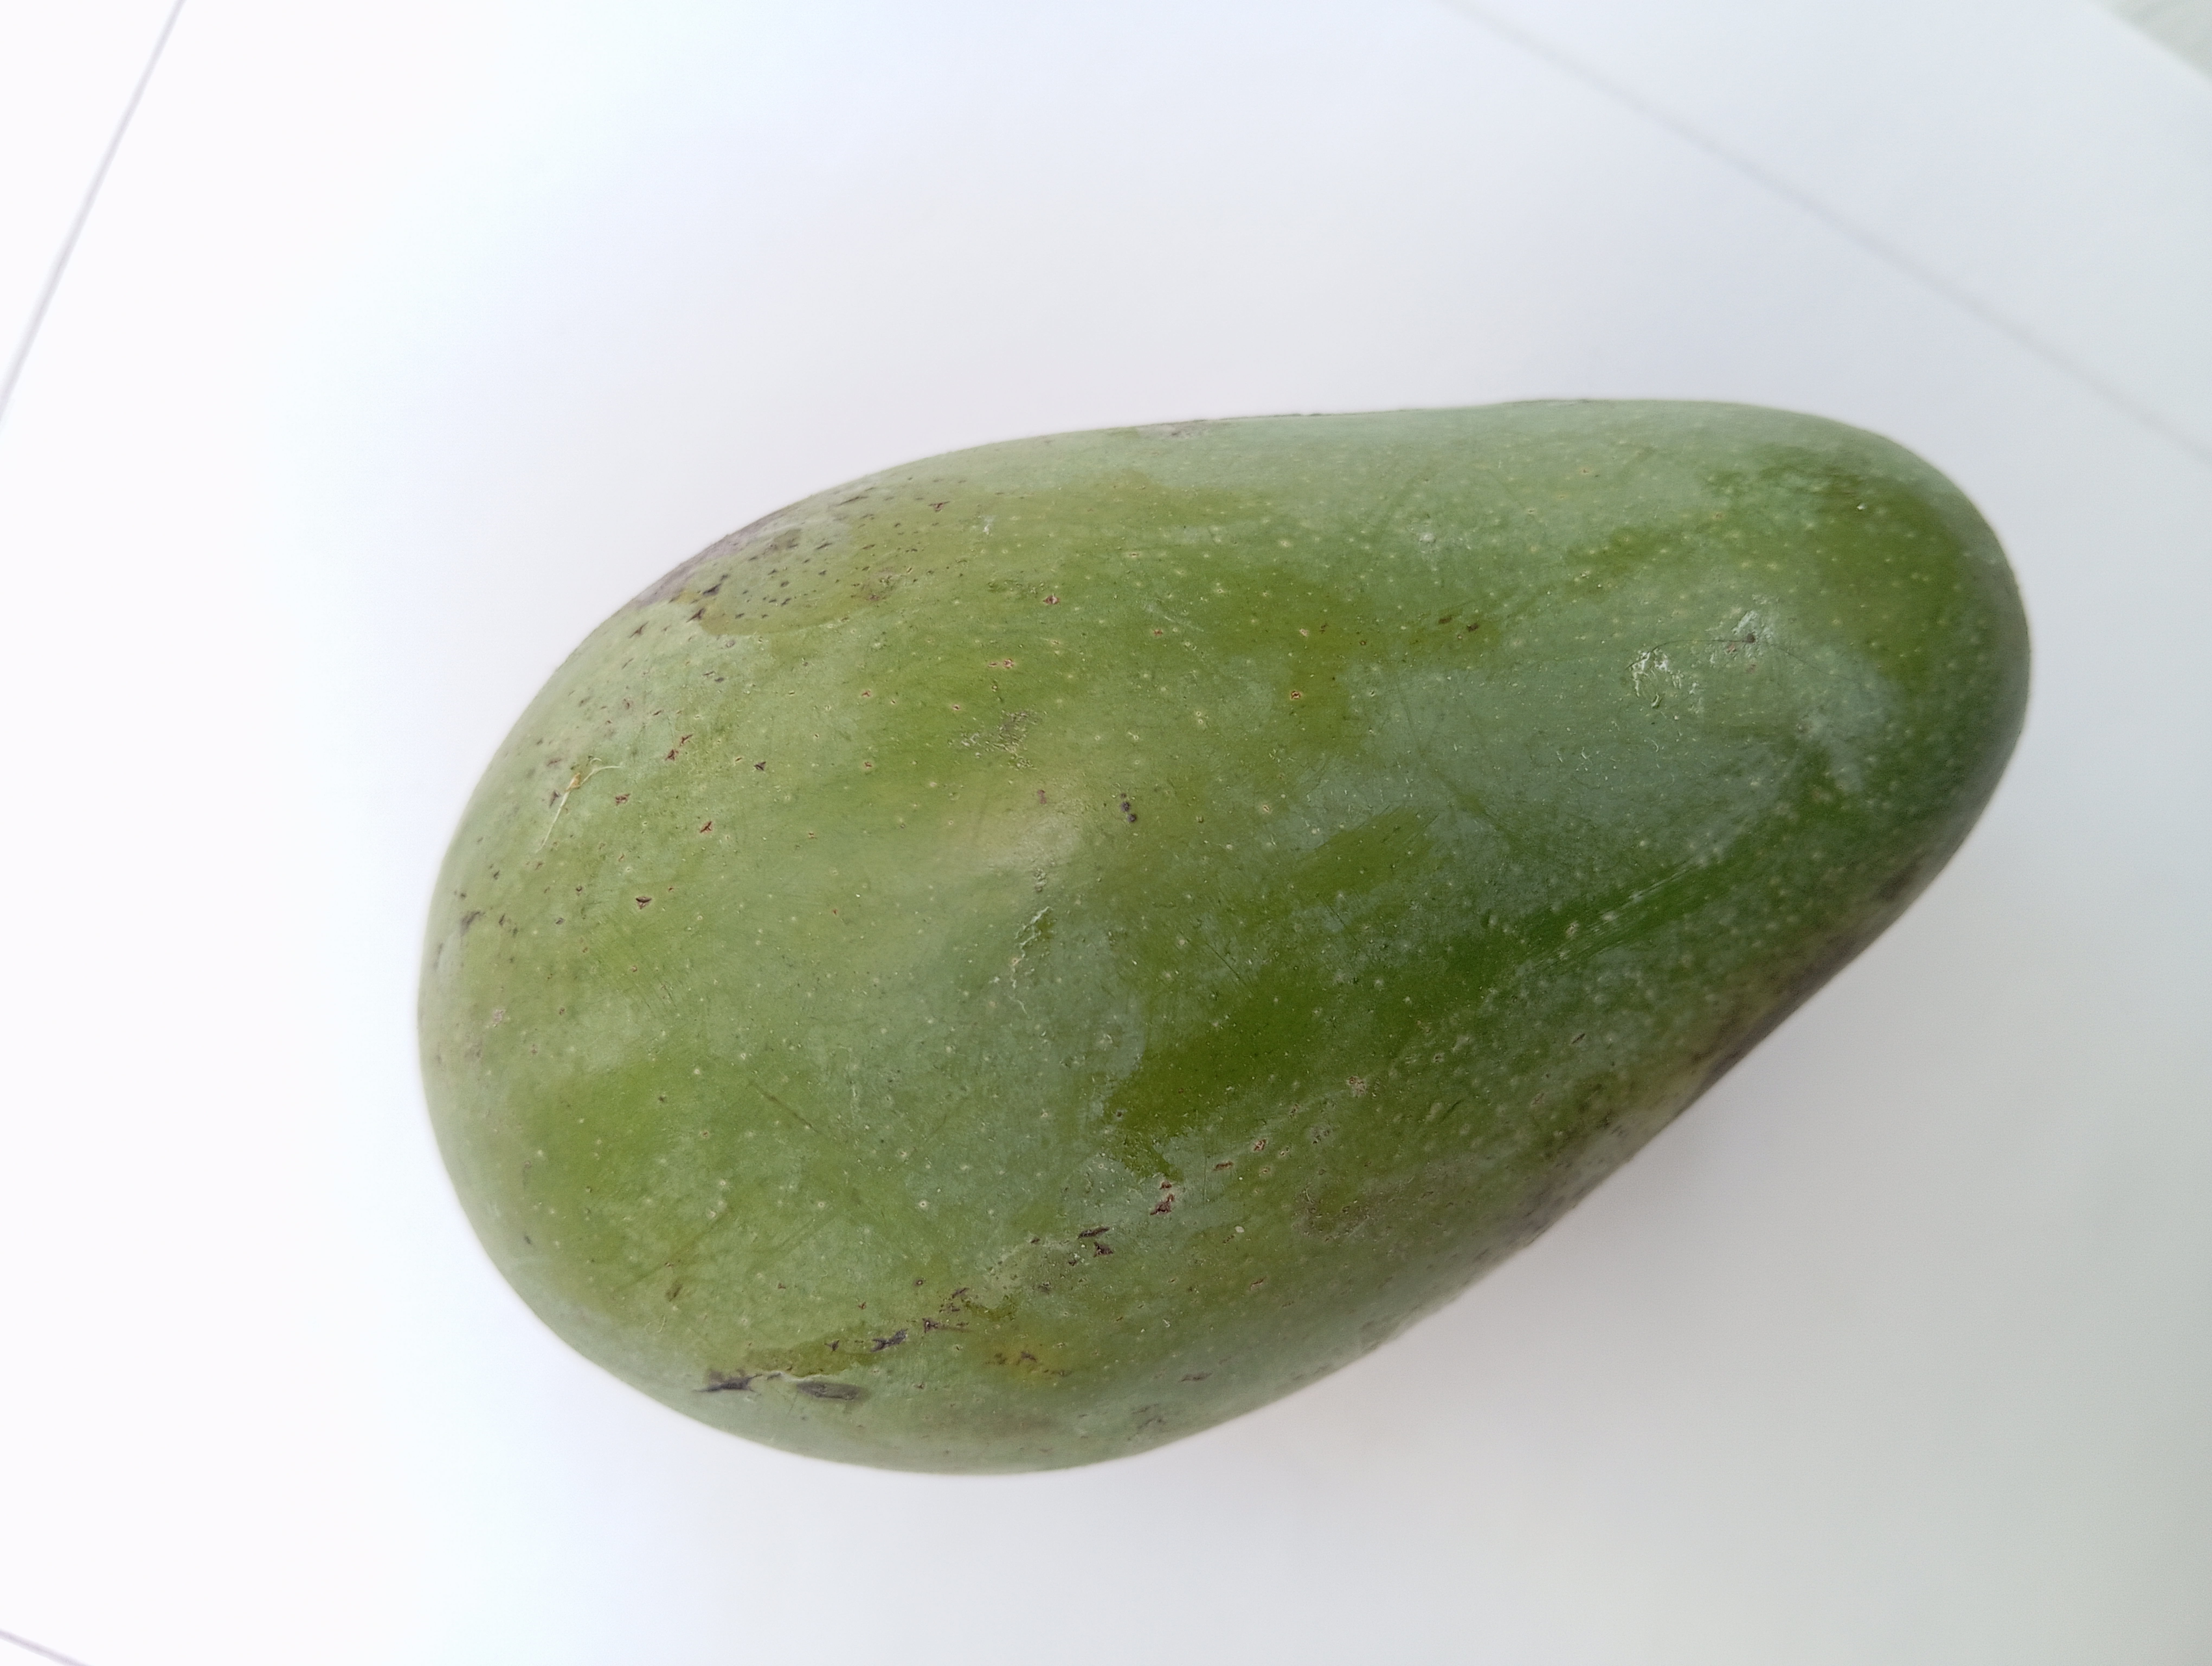
Mango variety: Amrapali